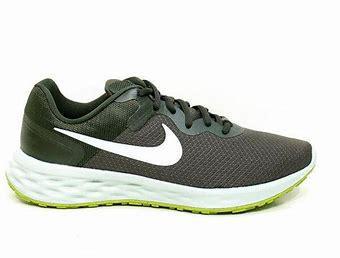
Brand: Nike
Model: Revolution 6 Next Nature